Golden Horseshoe Saloon

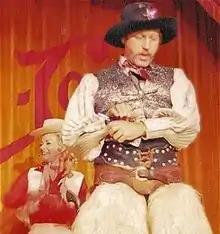

The first show to open on the stage was "Slue Foot Sue's Golden Horseshoe Revue" (mistakenly spelled "Review") on July 17, 1955. The revue's music was written by Charles LaVere, who served as the show's pianist, and used lyrics by Tom Adair. The script for the production was co-authored by two of its stars, Donald Novis and Wally Boag. This variety show ran a record 39,000 times and is listed in the Guinness Book of Records as the longest-running musical of all time. One of the features of the show was to have children from the audience sing and dance on stage. "Davy Crockett" was a favorite song performed by the guests.